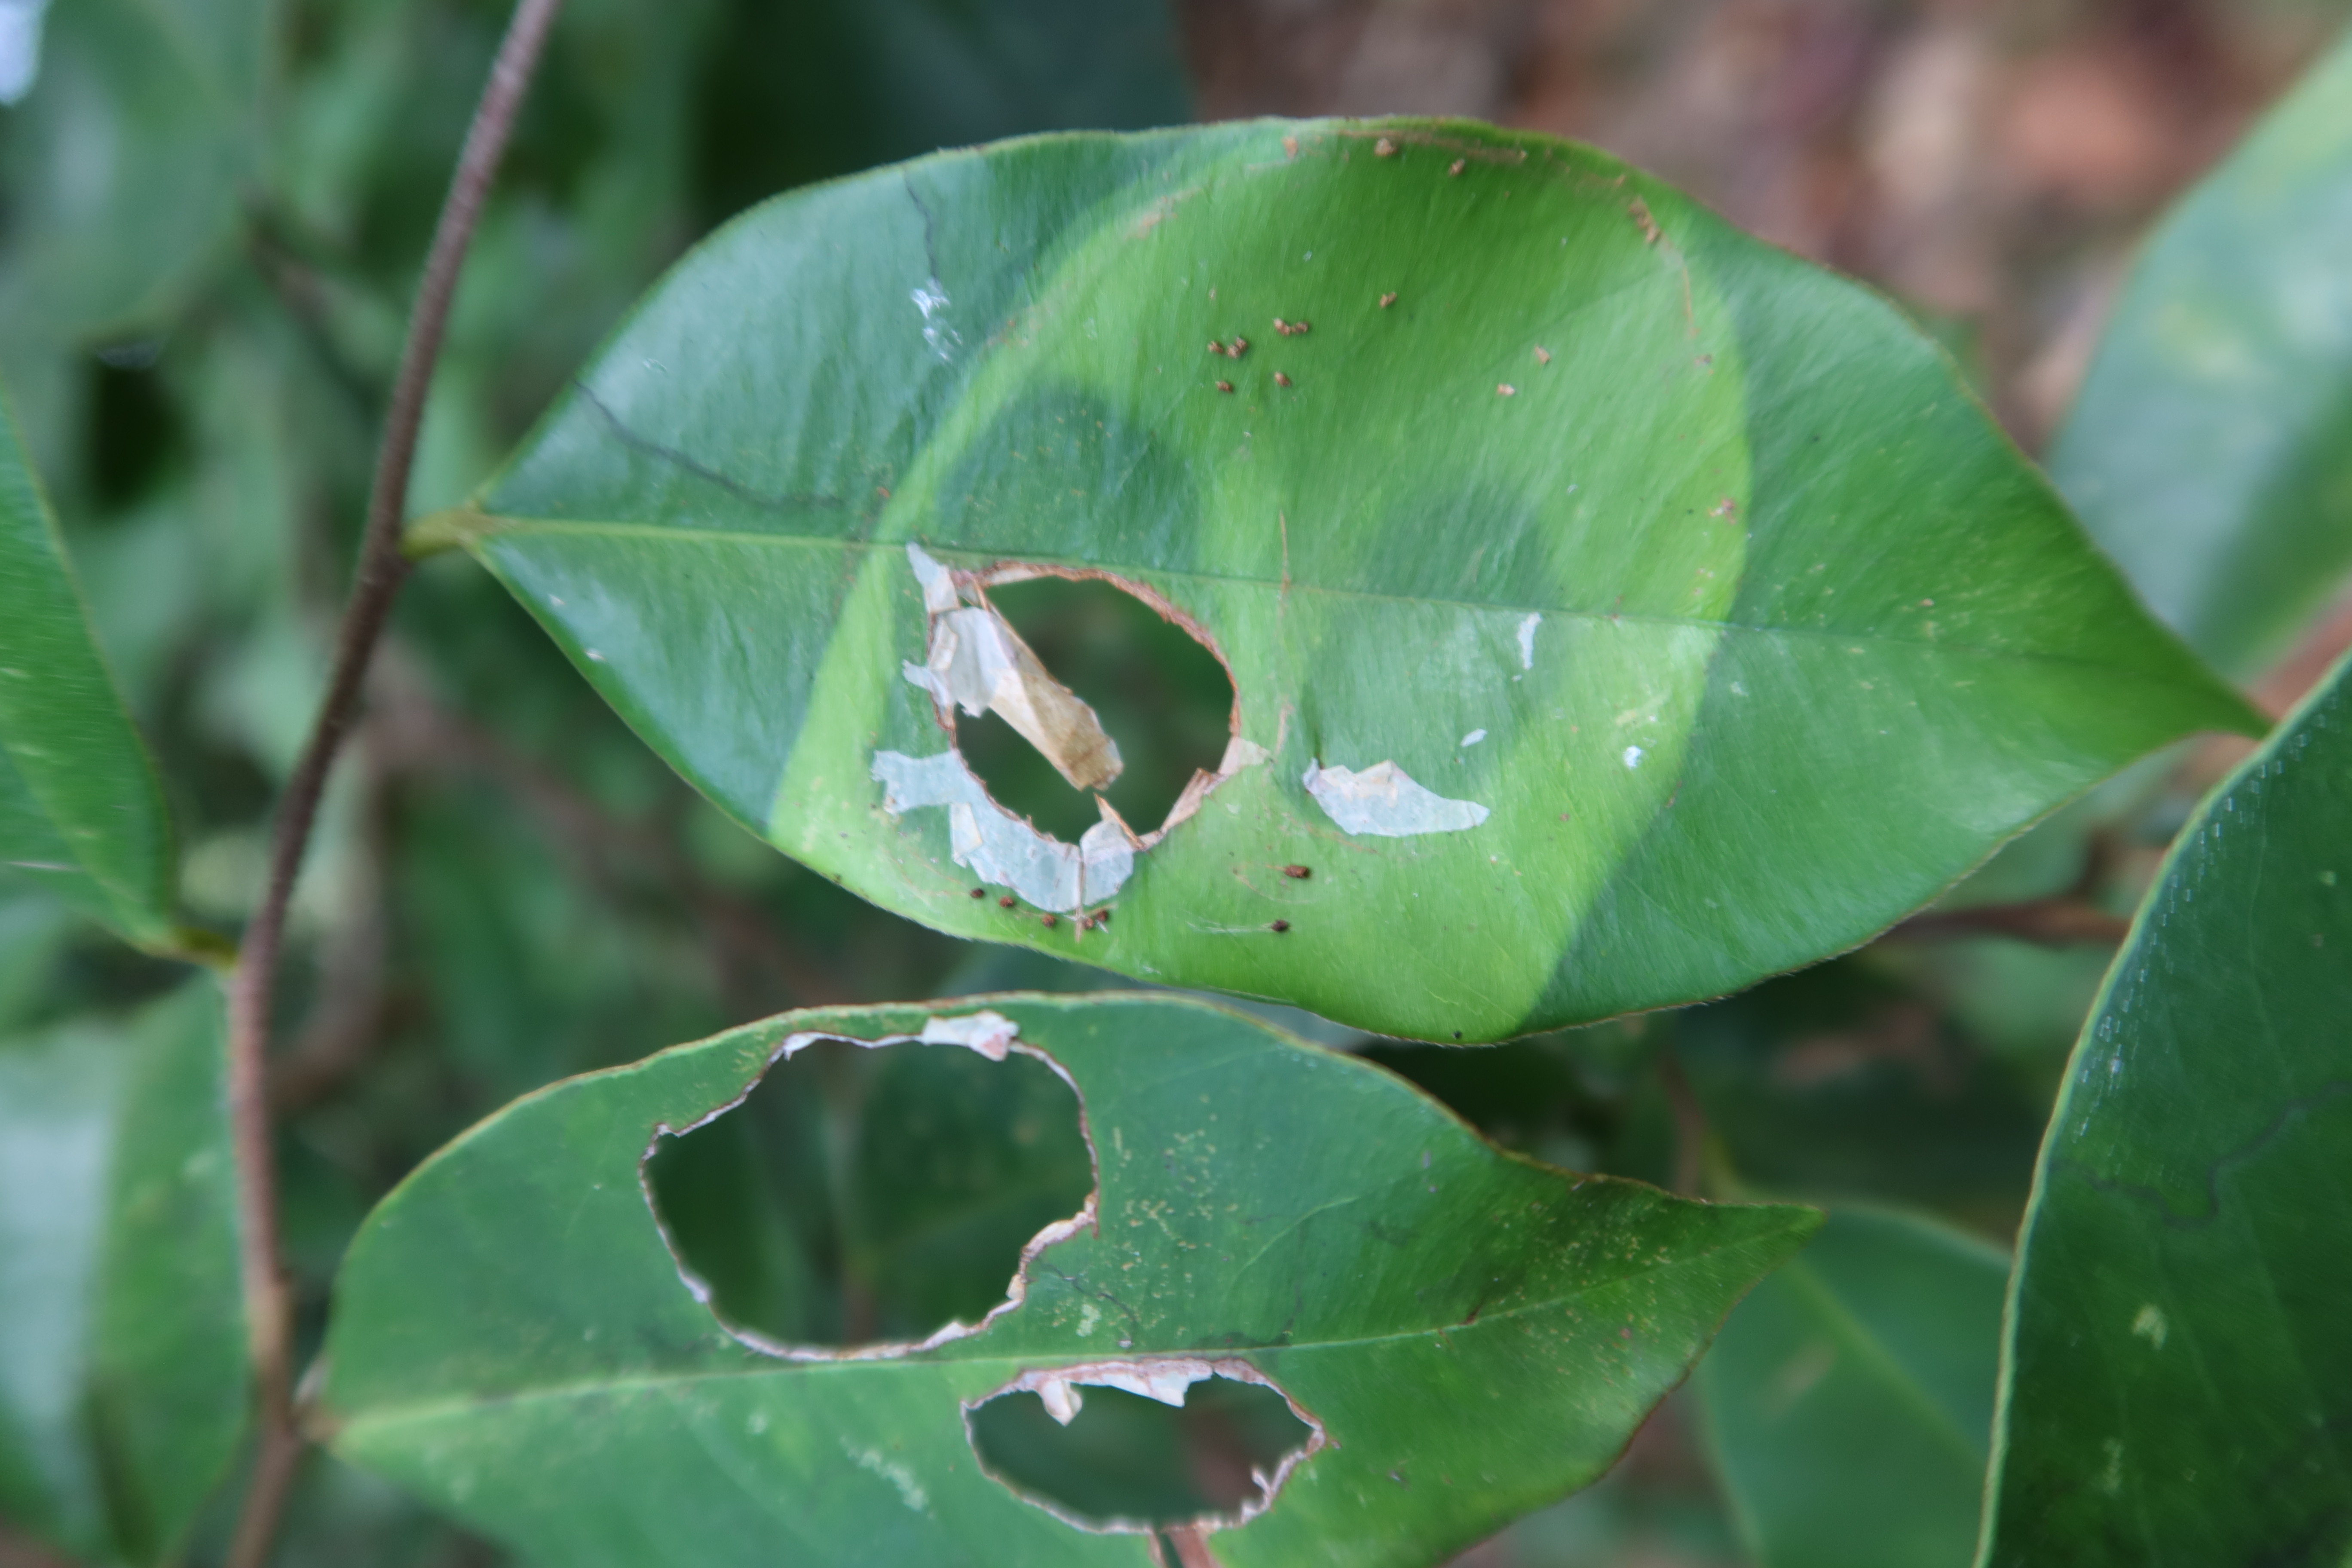
Label: Brown clumps